Gaolbreak

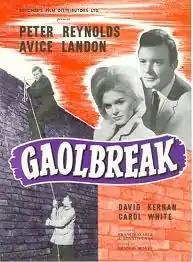

Gaolbreak is a 1962 British second feature crime film directed by Francis Searle and starring Peter Reynolds, Avice Landone and Carol White. It was written by A.R. Rawlinson. The film was released as a supporting feature to "Tiara Tahiti" (1962).